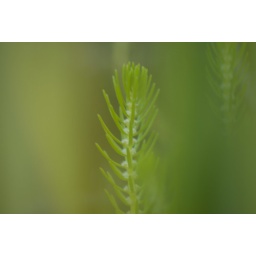
Just testing the macro on my new lens on the water plants in our pond. Note the nice little flowers near the stem.